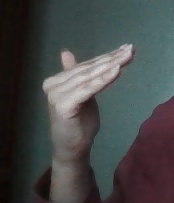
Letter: khaa